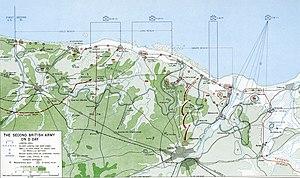
Gold Beach est le nom de code d'une des cinq plages du débarquement de Normandie le 6 juin 1944. Elle est située entre Asnelles et Ver-sur-Mer sur la côte occidentale du Calvados. Environ 25 000 hommes y ont débarqué le jour J. La plage, confiée aux Britanniques du 30ᵉ corps était divisée en quatre secteurs : Item, Jig, King et How mais ce dernier n'a pas été utilisé. Les objectifs ont été majoritairement remplis, une contre-attaque allemande fut même repoussée vers 16 h 30.